Magnus Berg

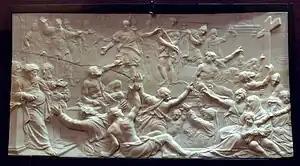
"Ecce Homo". Ivory relief by Magnus Berg, possibly from 1721

Berg was most noted for carving miniature reliefs in ivory. Most were acquired by the Danish royal family.